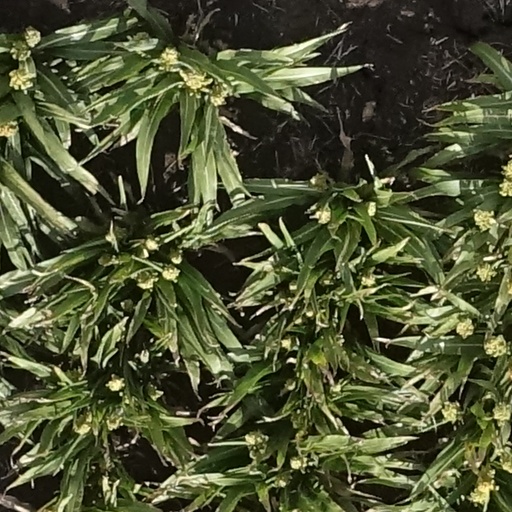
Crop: sorghum